Kerala

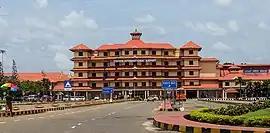
Cochin International Airport, the busiest airport in the state is also the first airport in the world to be fully powered by solar energy

During the High and Late Middle Ages, Arab traders held a maritime monopoly over the spice trade in the Indian Ocean. This dominance was challenged during the European Age of Discovery when the spice tradeparticularly in black pepperbecame a major focus of European commercial activity. By the 15th century, the Portuguese had begun asserting control over eastern maritime routes, culminating in Vasco Da Gama's arrival at Kappad, near Kozhikode (Calicut), in 1498. The Zamorin of Kozhikode granted the Portuguese permission to trade with his subjects, leading to the establishment of a prosperous Portuguese factory and fort.